Asia–France relations

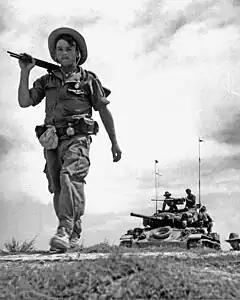
A French Foreign Legion unit patrols in a Communist-controlled area during the Indochina War.

The discovery of Asia led to a strong cultural interest in Asian arts. France especially developed a taste for artistic forms derived from Chinese art and narratives, called Chinoiserie, as well as for Turkish scenes, called Turquerie. French textile industry was also strongly influenced by Asian style, with the development of the silk and tapestry industries. A carpet industry "façon de Turquie" ("in the manner of Turkey") was developed in France in the reign of Henry IV by Pierre Dupont, who was returning from the Levant, and especially rose to prominence during the reign of Louis XIV. The Tapis de Savonnerie especially exemplify this tradition ("the superb carpets of the Savonnerie, which long rivalled the carpets of Turkey, and latterly have far surpassed them") which was further adapted to local taste and developed with the Gobelins carpets. This tradition also spread to Great Britain where it revived the British carpet industry in the 18th century.